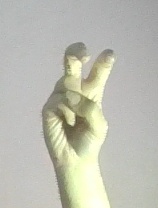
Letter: toot